Malafretaz

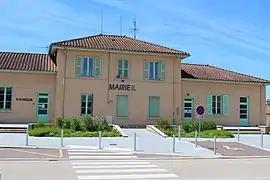
Town hall

Malafretaz is a commune in the Ain department in eastern France.